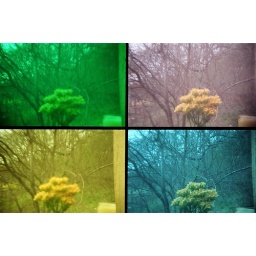
there is a pretty pot just out of shot, but I like the perspective of the tiny flowers against the baren tree.